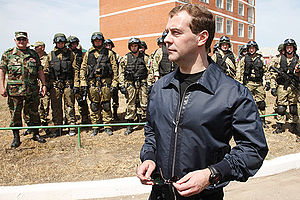
Republikken Dagestan / Historie / I Den Russiske Føderation / Terrorhandlinger og krigstilstand
Medvedev med specialenheder fra FSB i Dagestan
Republikken Dagestan er en af 21 autonome republikker i Den Russiske Føderation. Republikken har et areal på 50.270 km² og 3.063.885 indbyggere. Hovedstaden i republikken er Makhatjkala, der med sine 592.976 indbyggere, er republikkens største by. Andre større byer er Khasavjurt med 141.259 indbyggere, Derbent med 123.720 indbyggere og Kaspijsk, der har 116.340 indbyggere.